Dave Bancroft

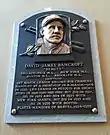
Bancroft's plaque at the Baseball Hall of Fame

Grover Cleveland Alexander, Bancroft's teammate in Philadelphia, and Hughie Jennings, his coach in New York, considered Bancroft one of the best shortstops in MLB. Sportswriter Frank Graham called Bancroft "the greatest shortstop the Giants ever had and one of the greatest that ever lived." Bancroft is still considered to be among the top fielders in baseball history. He was also considered one of the fastest shortstops in baseball. In contrast to other great fielding shortstops, Bancroft was noted for his offensive ability.